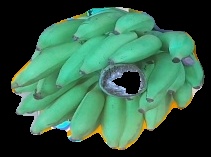
Variety: elakki-bale
Grade: grade2